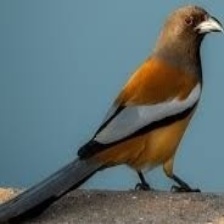
Species: RUFOUS TREPE
Scientific name: DENDROCITTA VAGABUNDA